Willie Adams (politician)

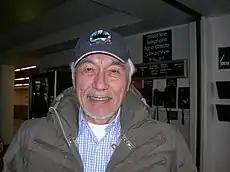
Senator Willie Adams, 2008

Willie Adams (born June 22, 1934) is a Canadian Inuk politician who was a member of the Senate of Canada from 1977 to 2009.